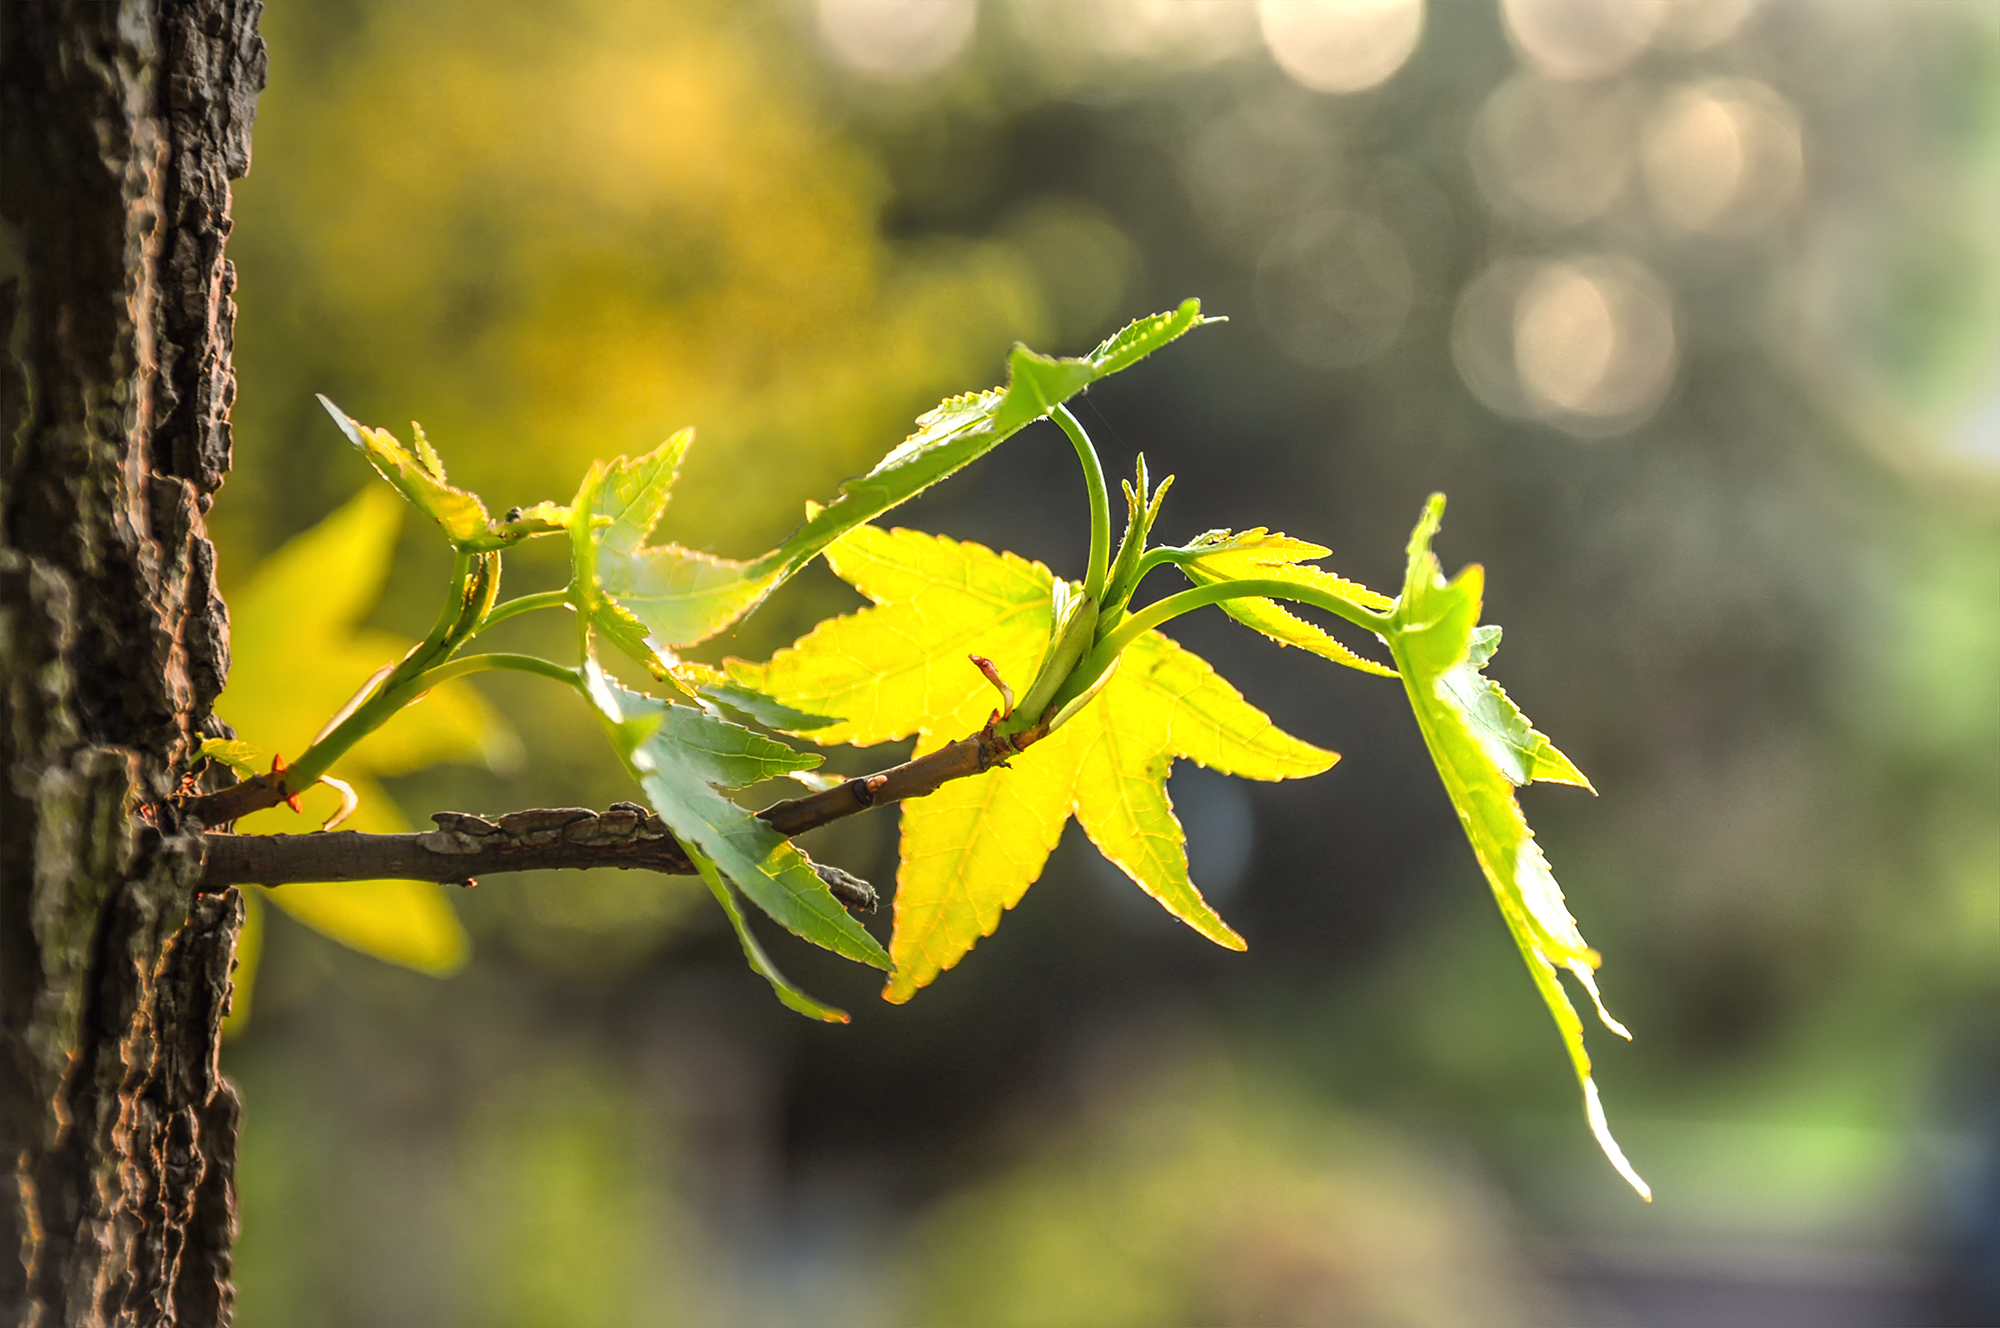
natural, leaf, yellow, tree, flower, plant, branch, woody plant, sunlight, spring, sky, twig, autumn, flowering plant, Black maple, deciduous, maple